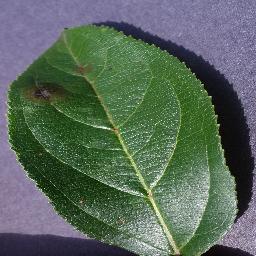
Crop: apple
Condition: scab